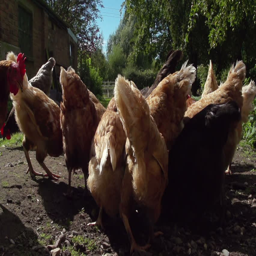
low angle shot of a group of free range chickens enjoying eating grain and corn in the sunshine .